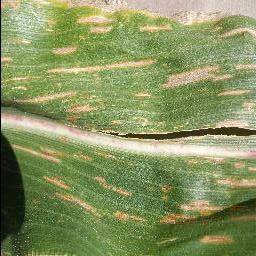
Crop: corn
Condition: (maize)_cercospora_spot_gray_spot